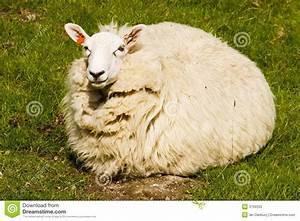
sheep